Eva M. Mack

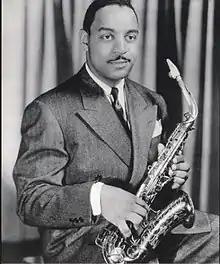

Ultimately, citing the U.S. Supreme Court cases "Shelley v. Kraemer" (1948) and "Hurd v. Hodge" (1948) as authorities, the higher court in California also ruled that “the judgment in the trial court refusing to enforce the restrictions is in each case affirmed”. Thus the deed that restricted Benny Carter from purchasing a property could not be enforced.